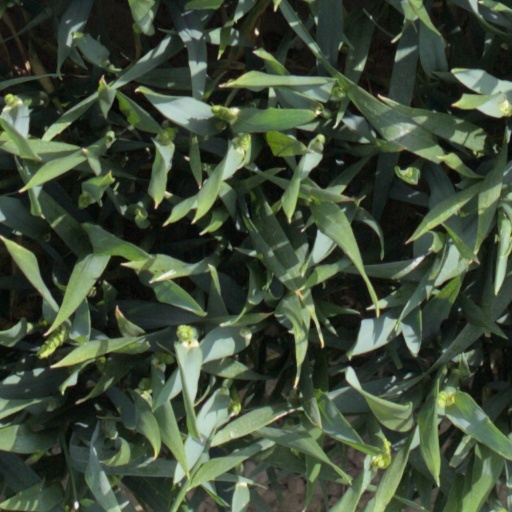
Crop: wheat